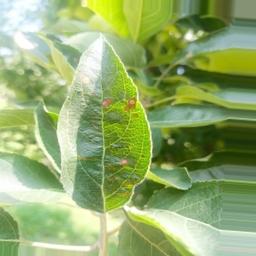
Label: Alternaria